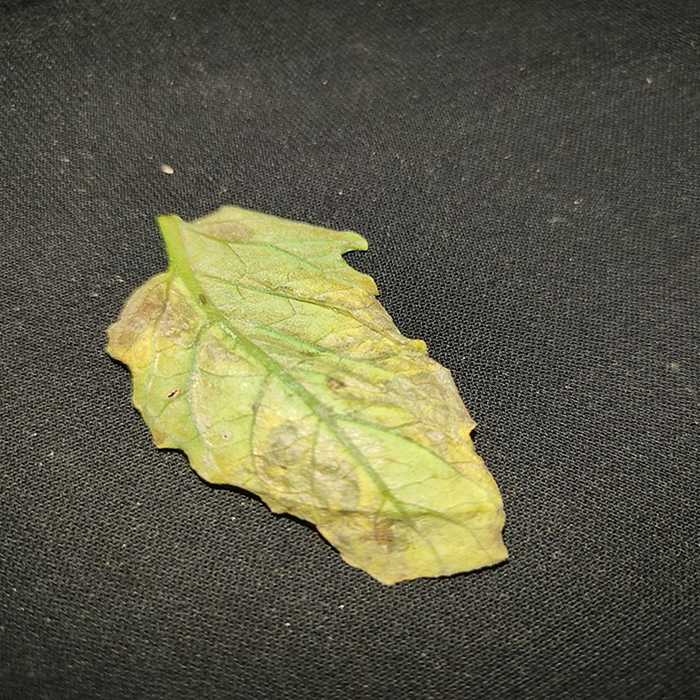
Plant: Tomato
Label: Tomato Bacterial spot